Aktion Arbeitsscheu Reich

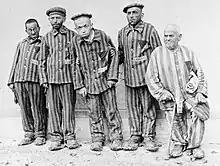
Disabled Jewish prisoners in Buchenwald

Aktion Arbeitsscheu Reich was a punitive campaign in Nazi Germany targeting individuals deemed as "work-shy" or "asocial." In April and June 1938, as part of the ""Arbeitsscheu Reich"" "(work-shy Reich)", more than 10,000 men were arrested as so-called "black triangle anti-social elements" and sent to concentration camps. During the so-called June-action, about 2,500 Jews who had received previous convictions for varied reasons were also targeted.